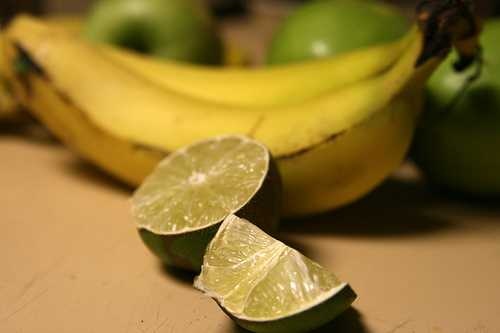
Label: Banana